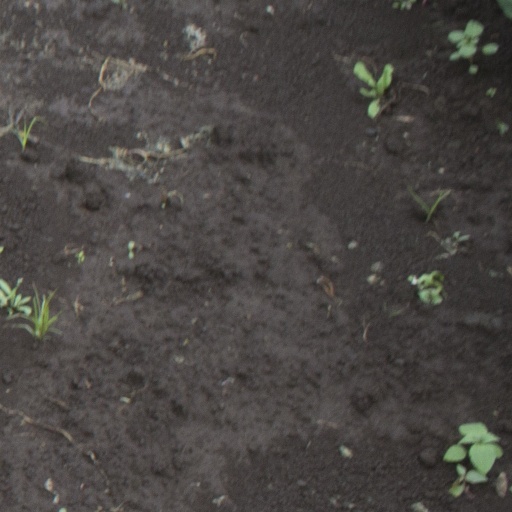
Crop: soybean